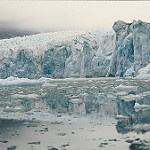
Label: glacier